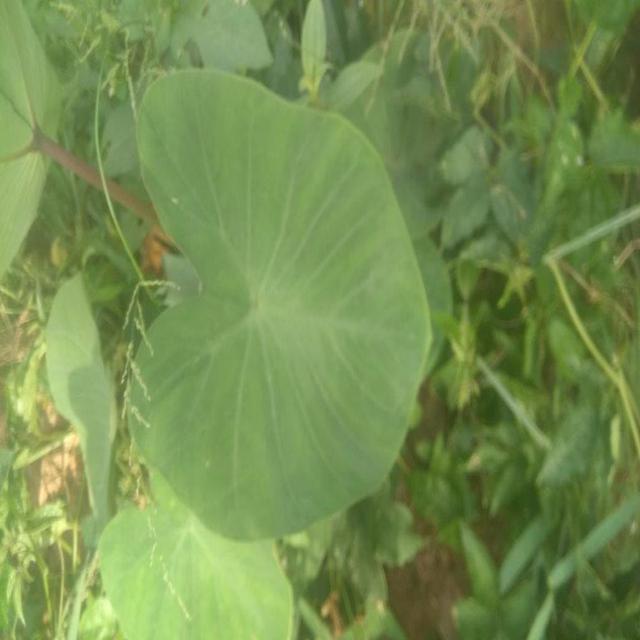
Label: Healthy